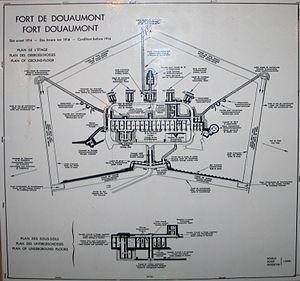
Le fort de Douaumont, appelé brièvement fort Gérard, est un ouvrage fortifié situé dans la commune de Douaumont-Vaux, dans la commune déléguée de Douaumont. Il s'agit d'un des forts de la place forte de Verdun, faisant partie du système Séré de Rivières.